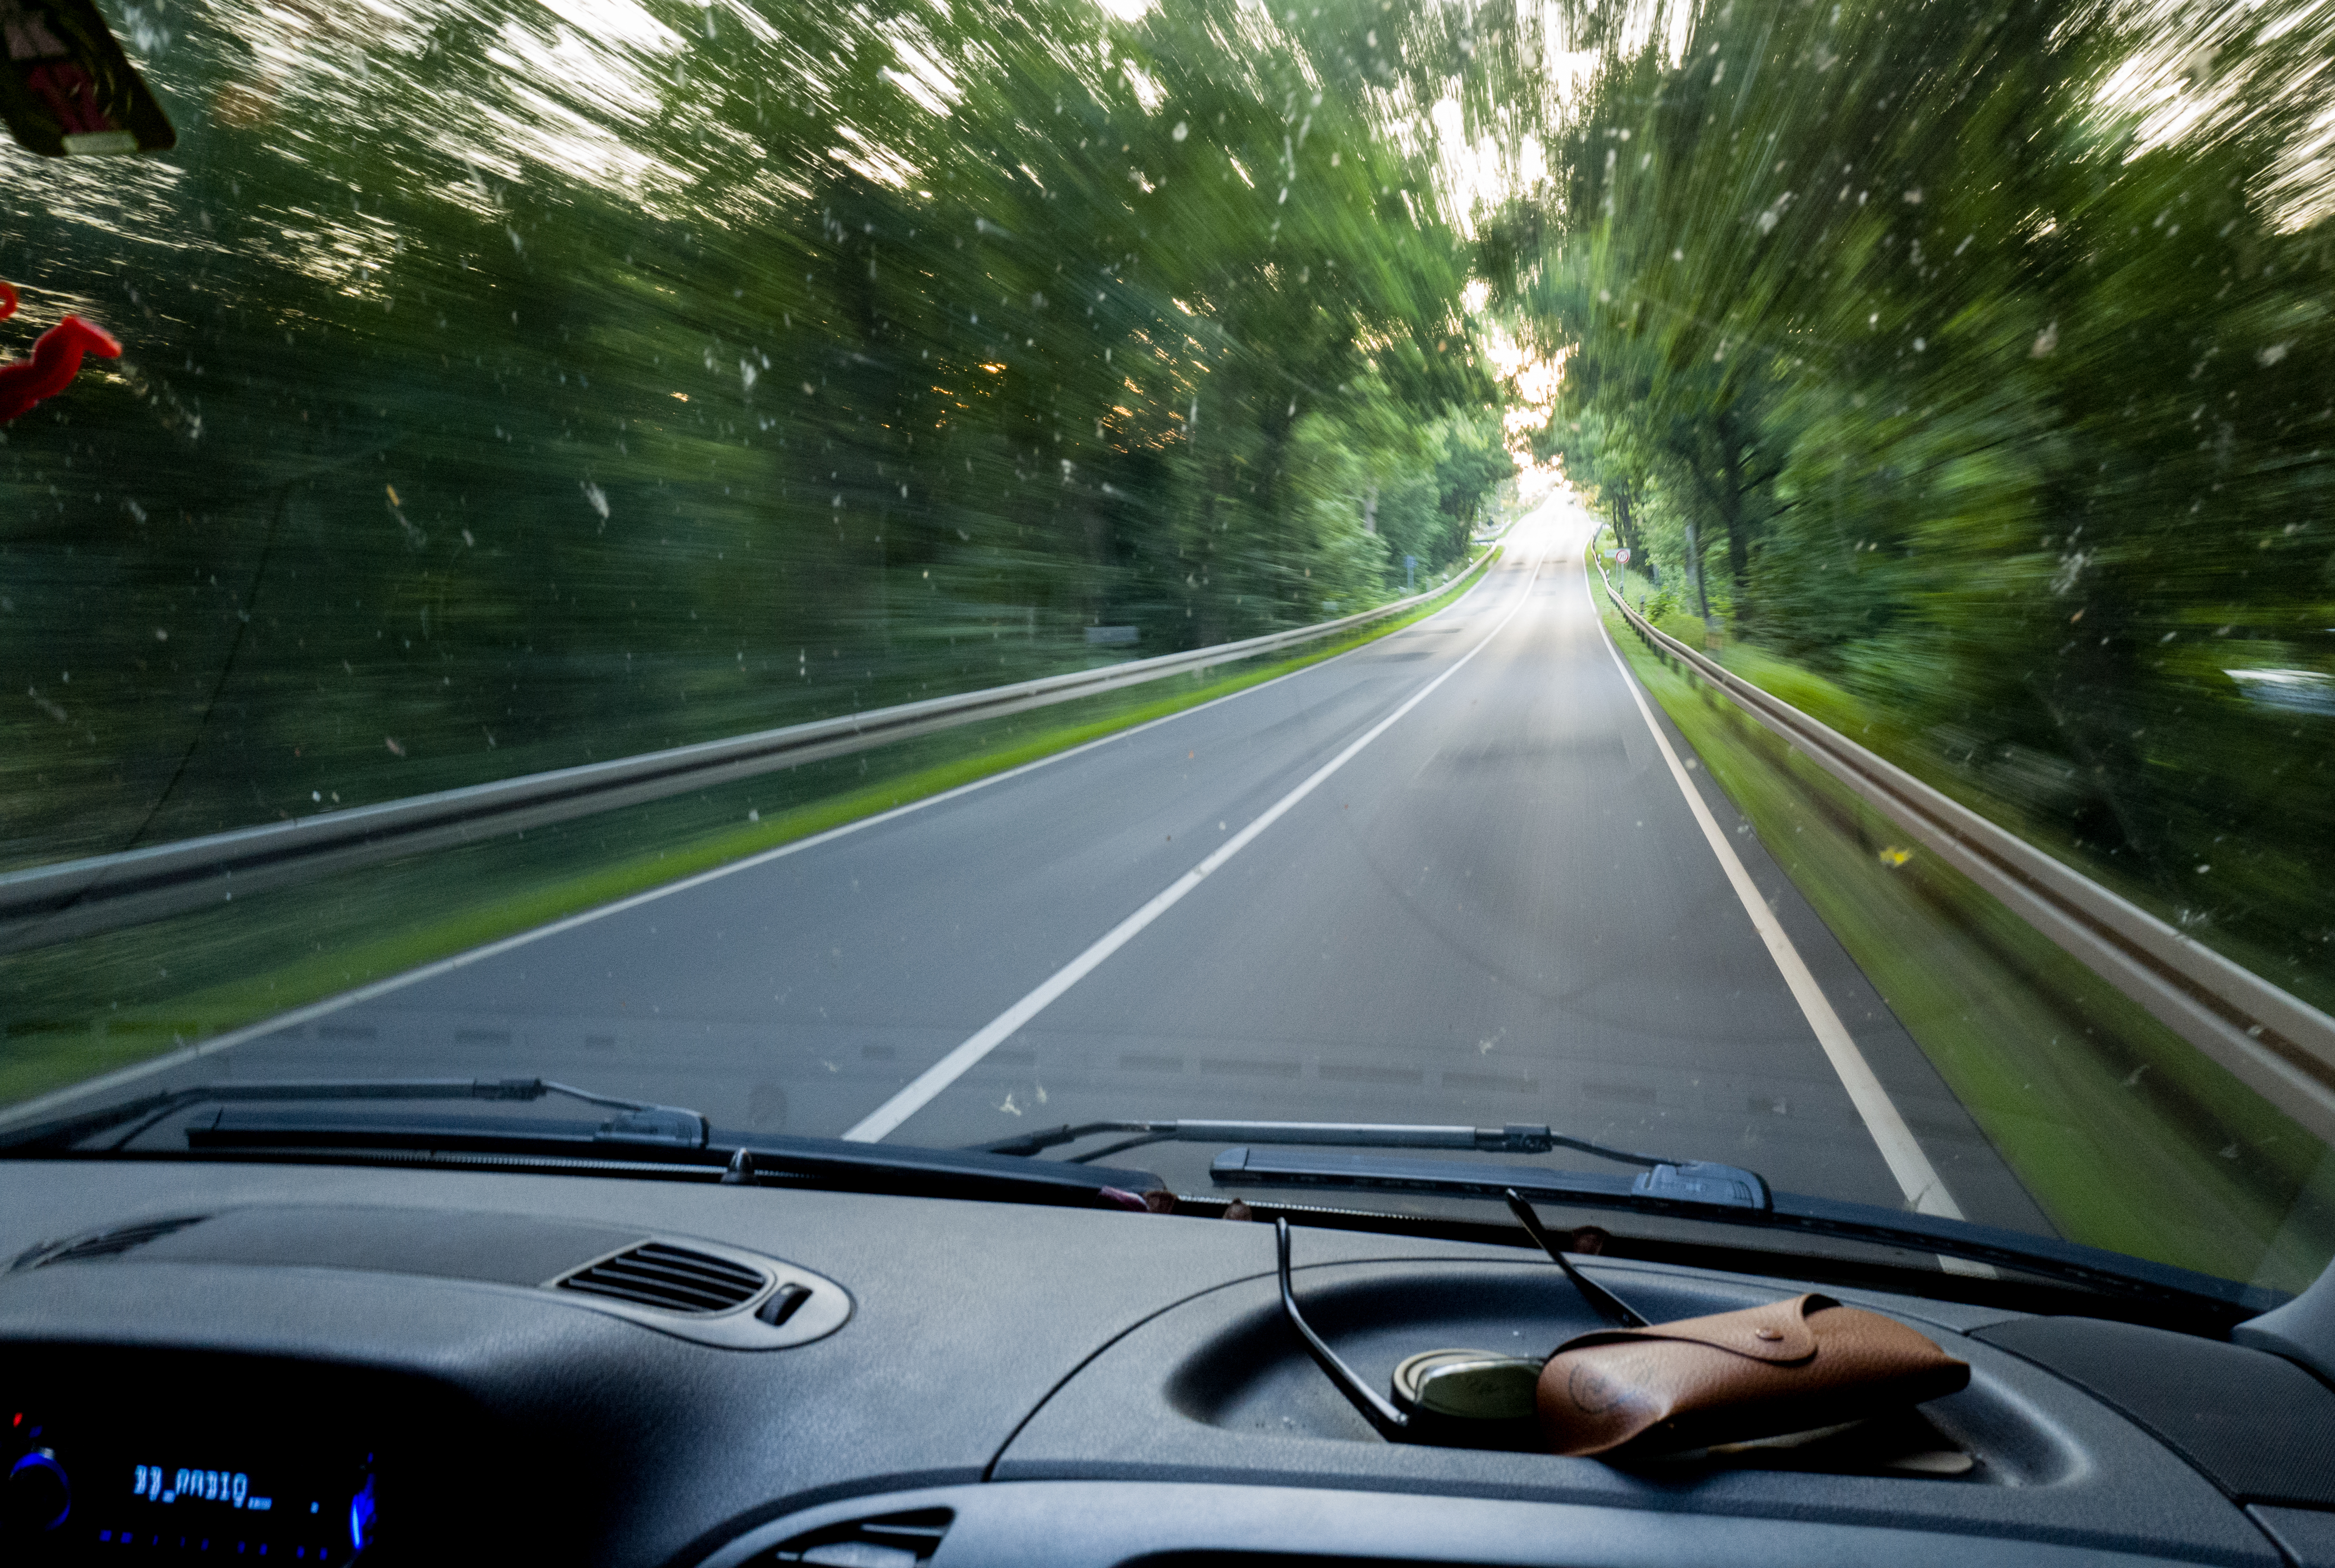
street, car, wheel, glass, driving, vehicle, windshield, auto, movement, sports car, road trip, colour, farbe, strase, mobility, fahren, screenshot, mobilit t, miv, automobile make, automotive exterior